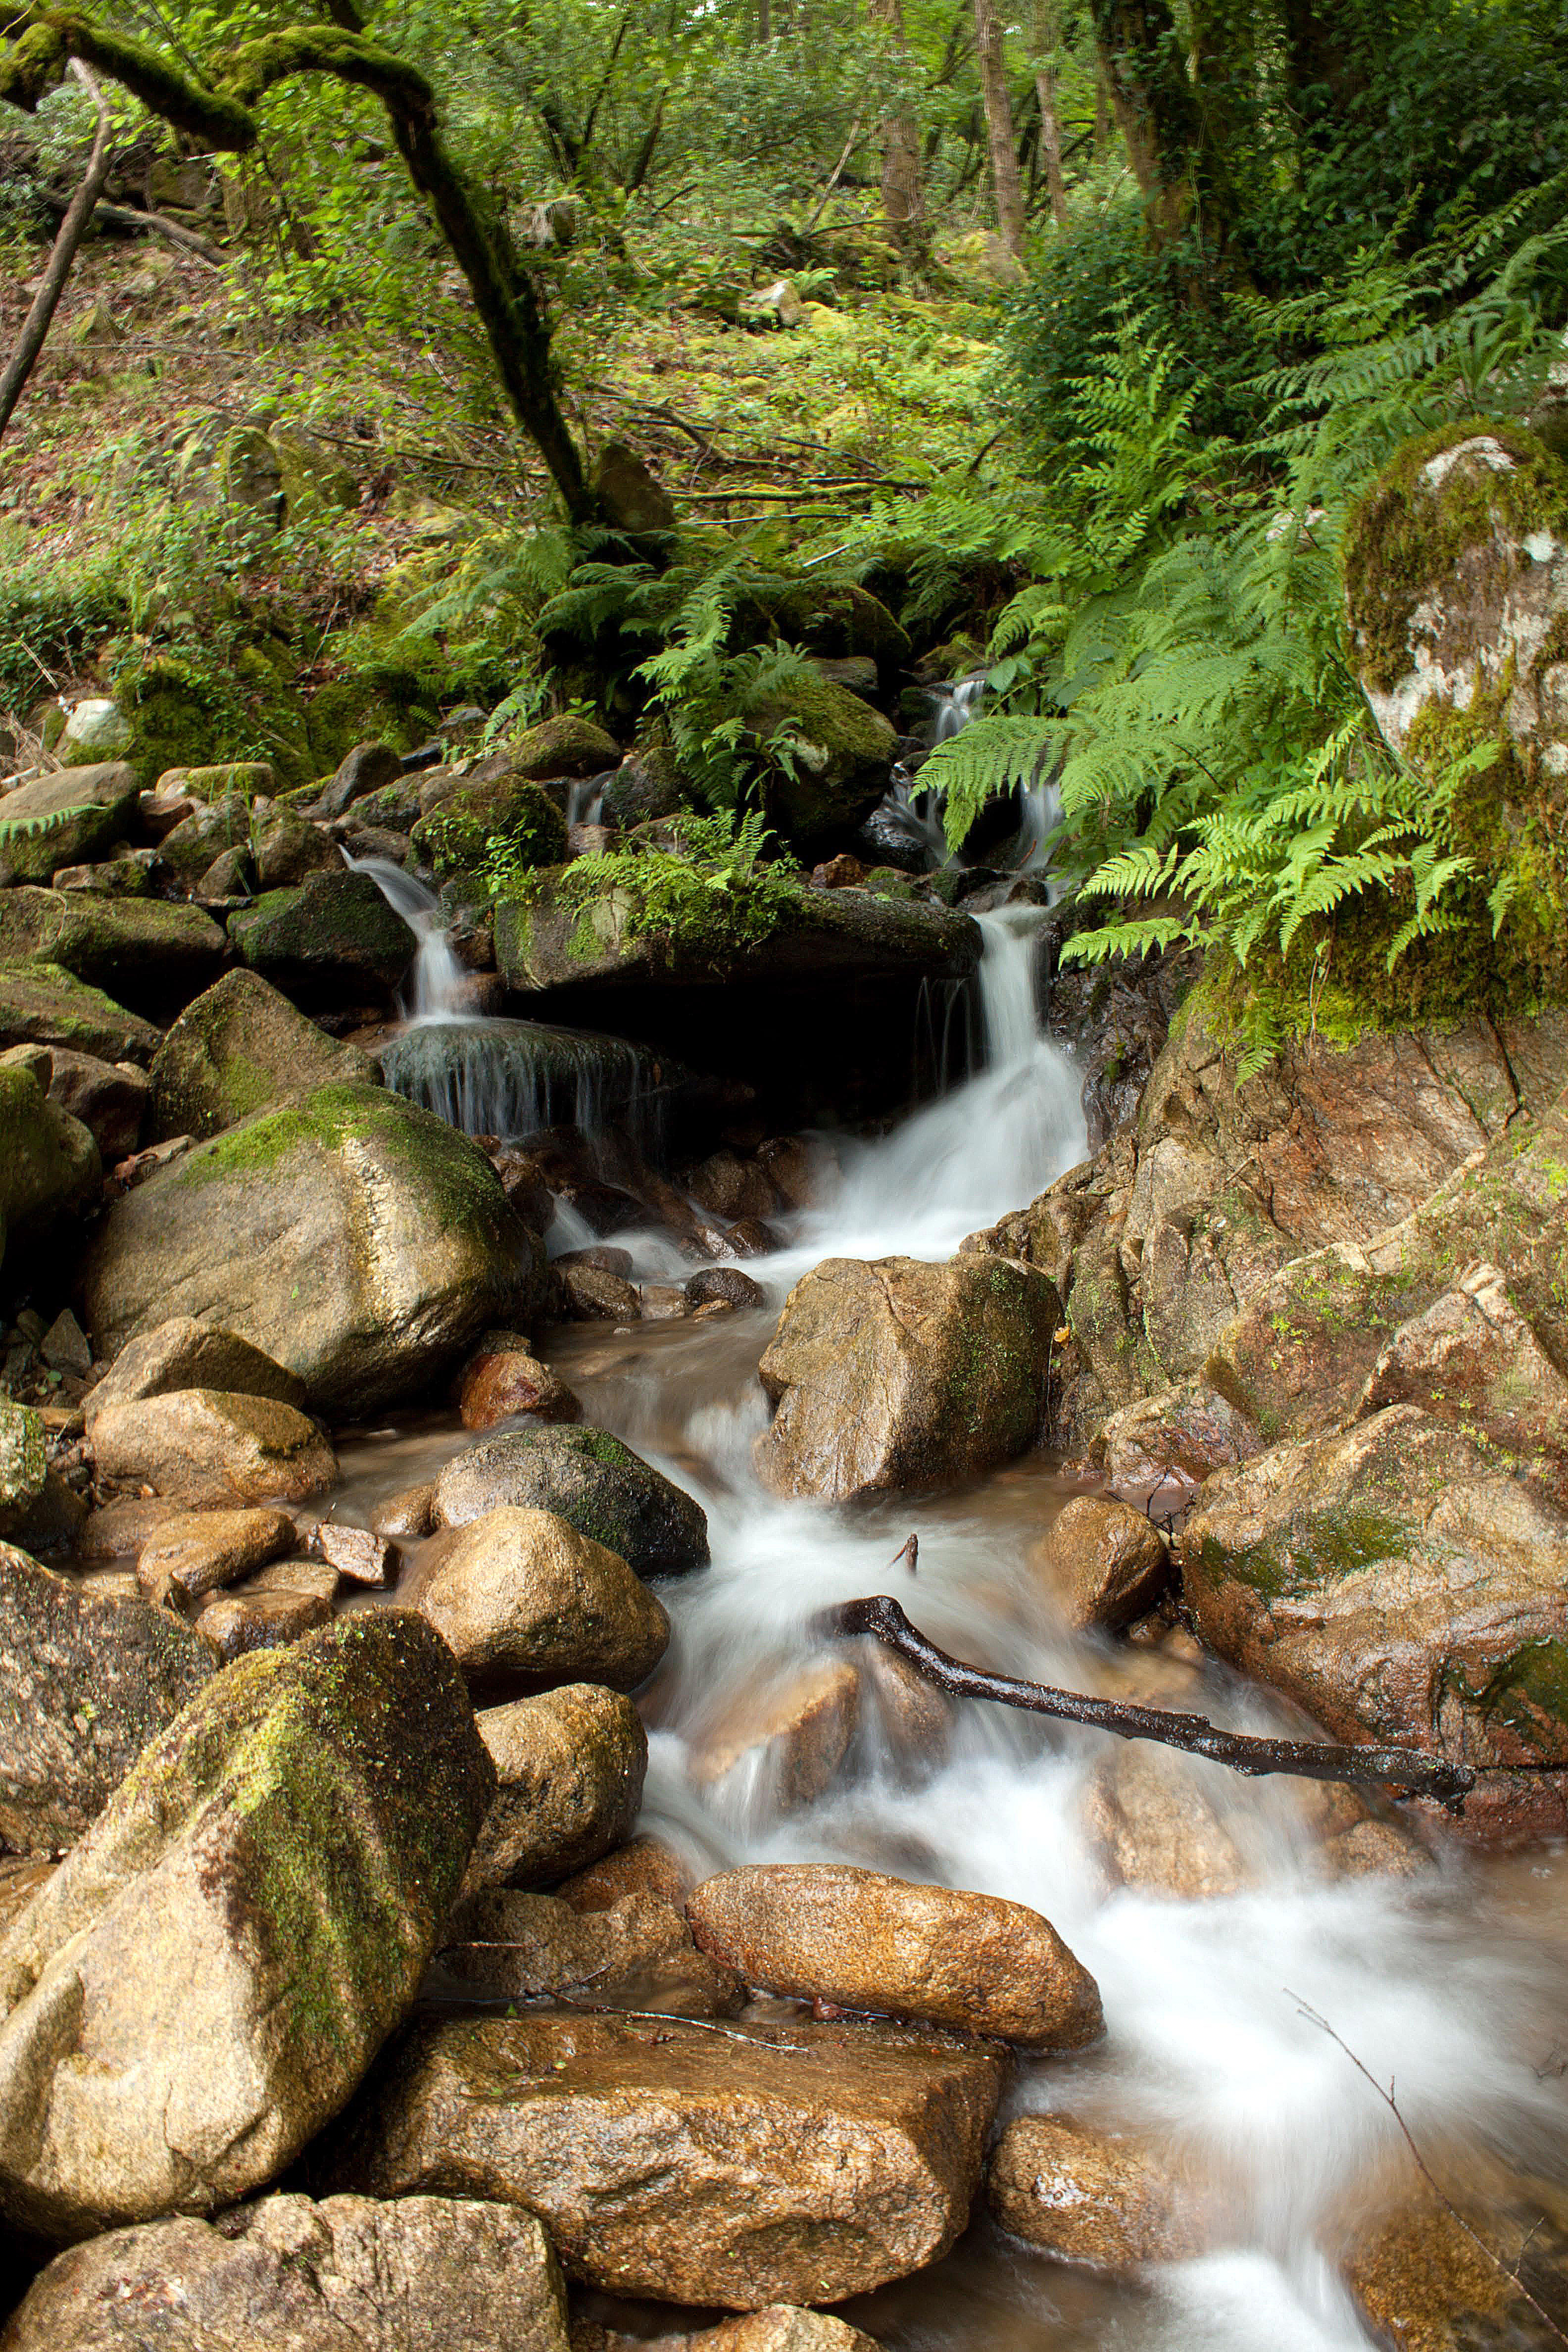
landscape, tree, water, nature, forest, rock, waterfall, creek, wilderness, leaf, river, valley, stream, autumn, rapid, body of water, rainforest, ravine, woodland, habitat, water feature, watercourse, ggl1, landform, natural environment, geographical feature